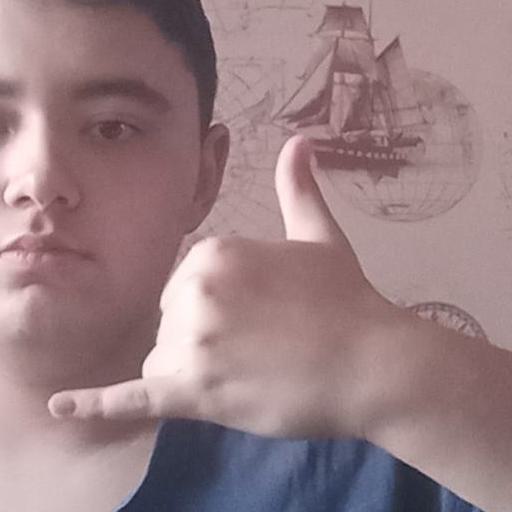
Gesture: call